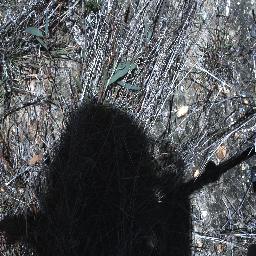
Label: negative